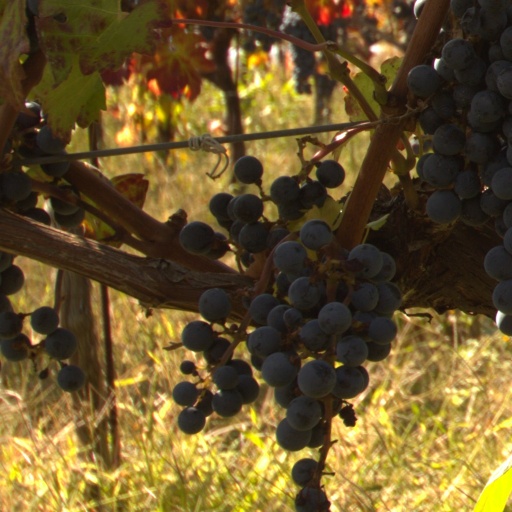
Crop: grape